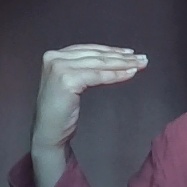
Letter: haa